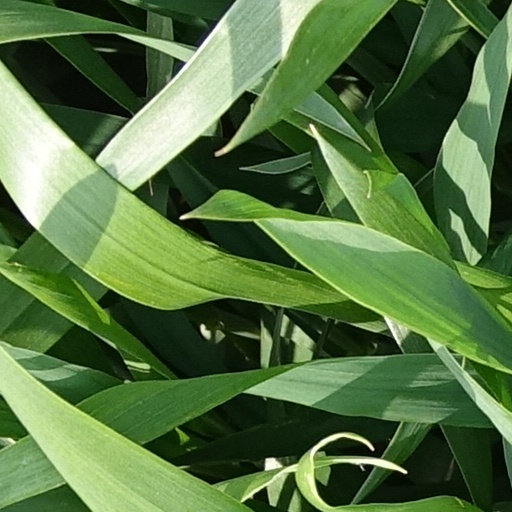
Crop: wheat